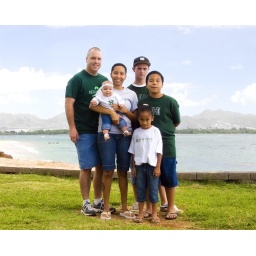
The Morris family (minus my girls who live in NC) posing at the beach on Thanksgiving day 2008